John Calhoun Baker University Center

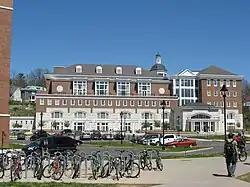
Exterior of Baker Center

The John Calhoun Baker University Center, located near the center of Ohio University's main campus in Athens, Ohio, is a building that serves the Ohio University student body.